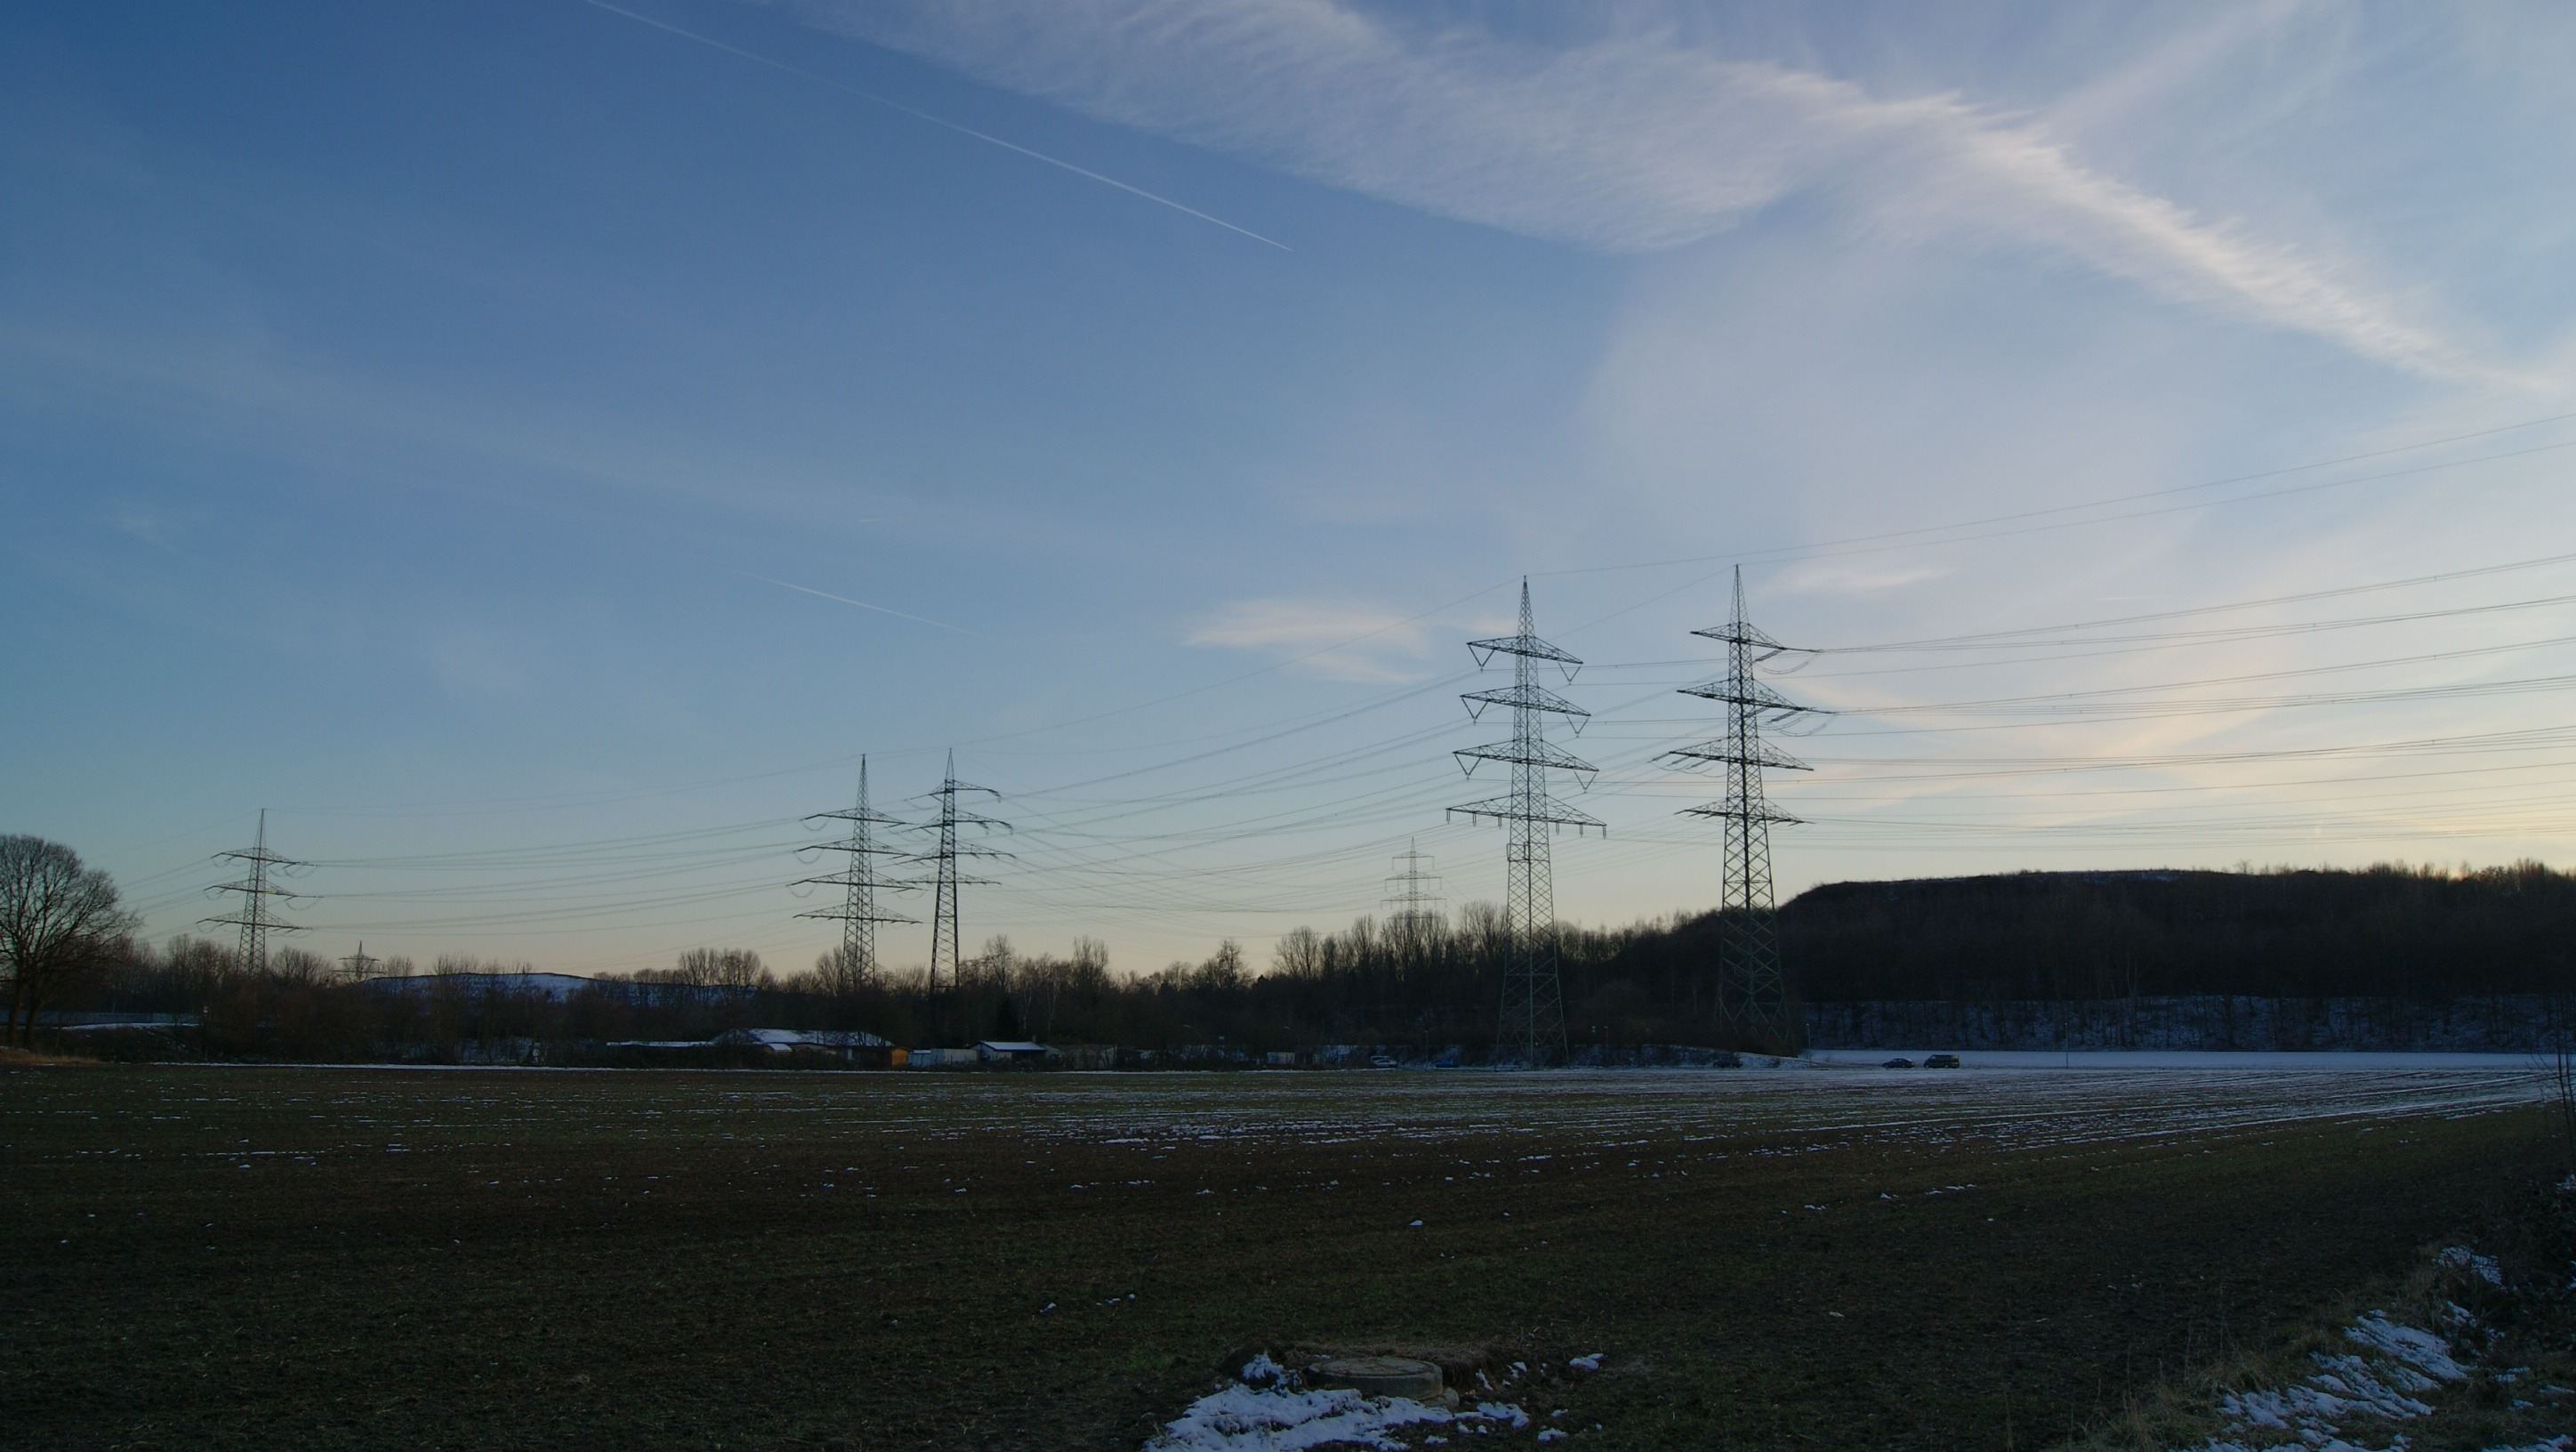
landscape, nature, horizon, cloud, sky, sunrise, sunset, sunlight, morning, wind, dawn, dusk, evening, reflection, weather, power poles, landline, power lines, atmospheric phenomenon, atmosphere of earth